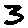
Label: 3